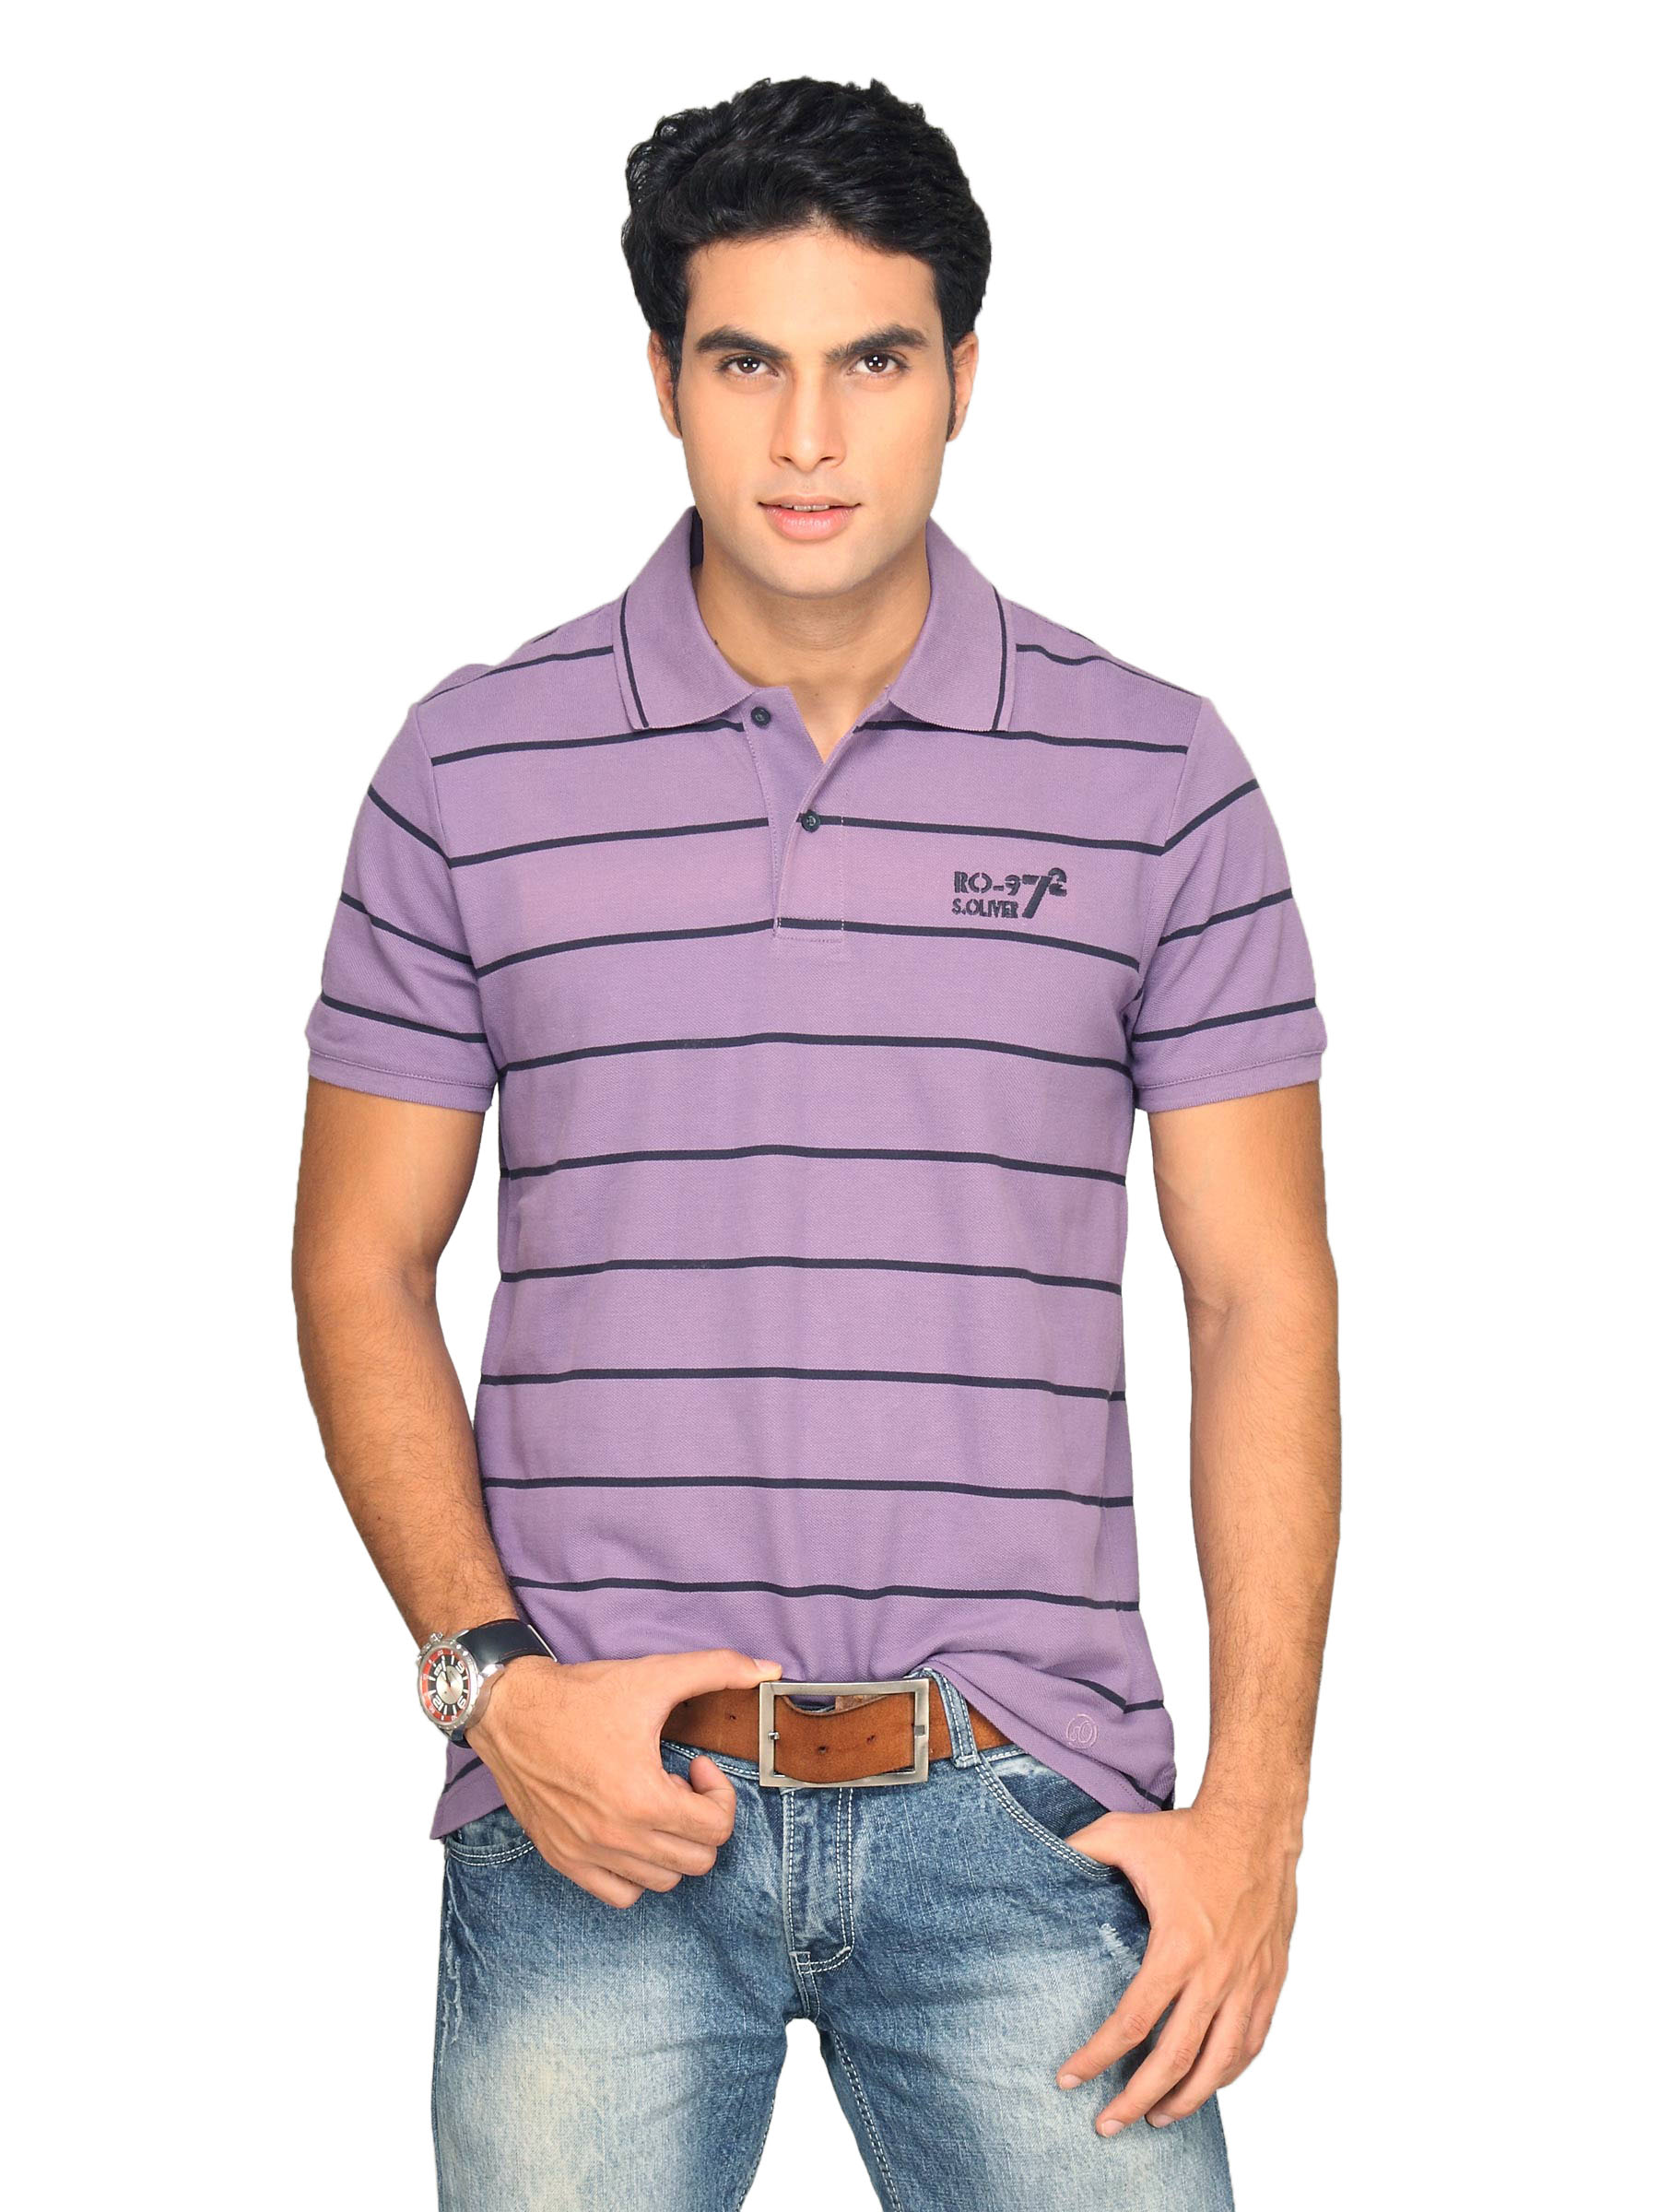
s.Oliver Men's Polo Black Stripe Purple T-shirt
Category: Apparel / Topwear / Tshirts
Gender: Men
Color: Purple
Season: Summer 2011
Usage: Casual